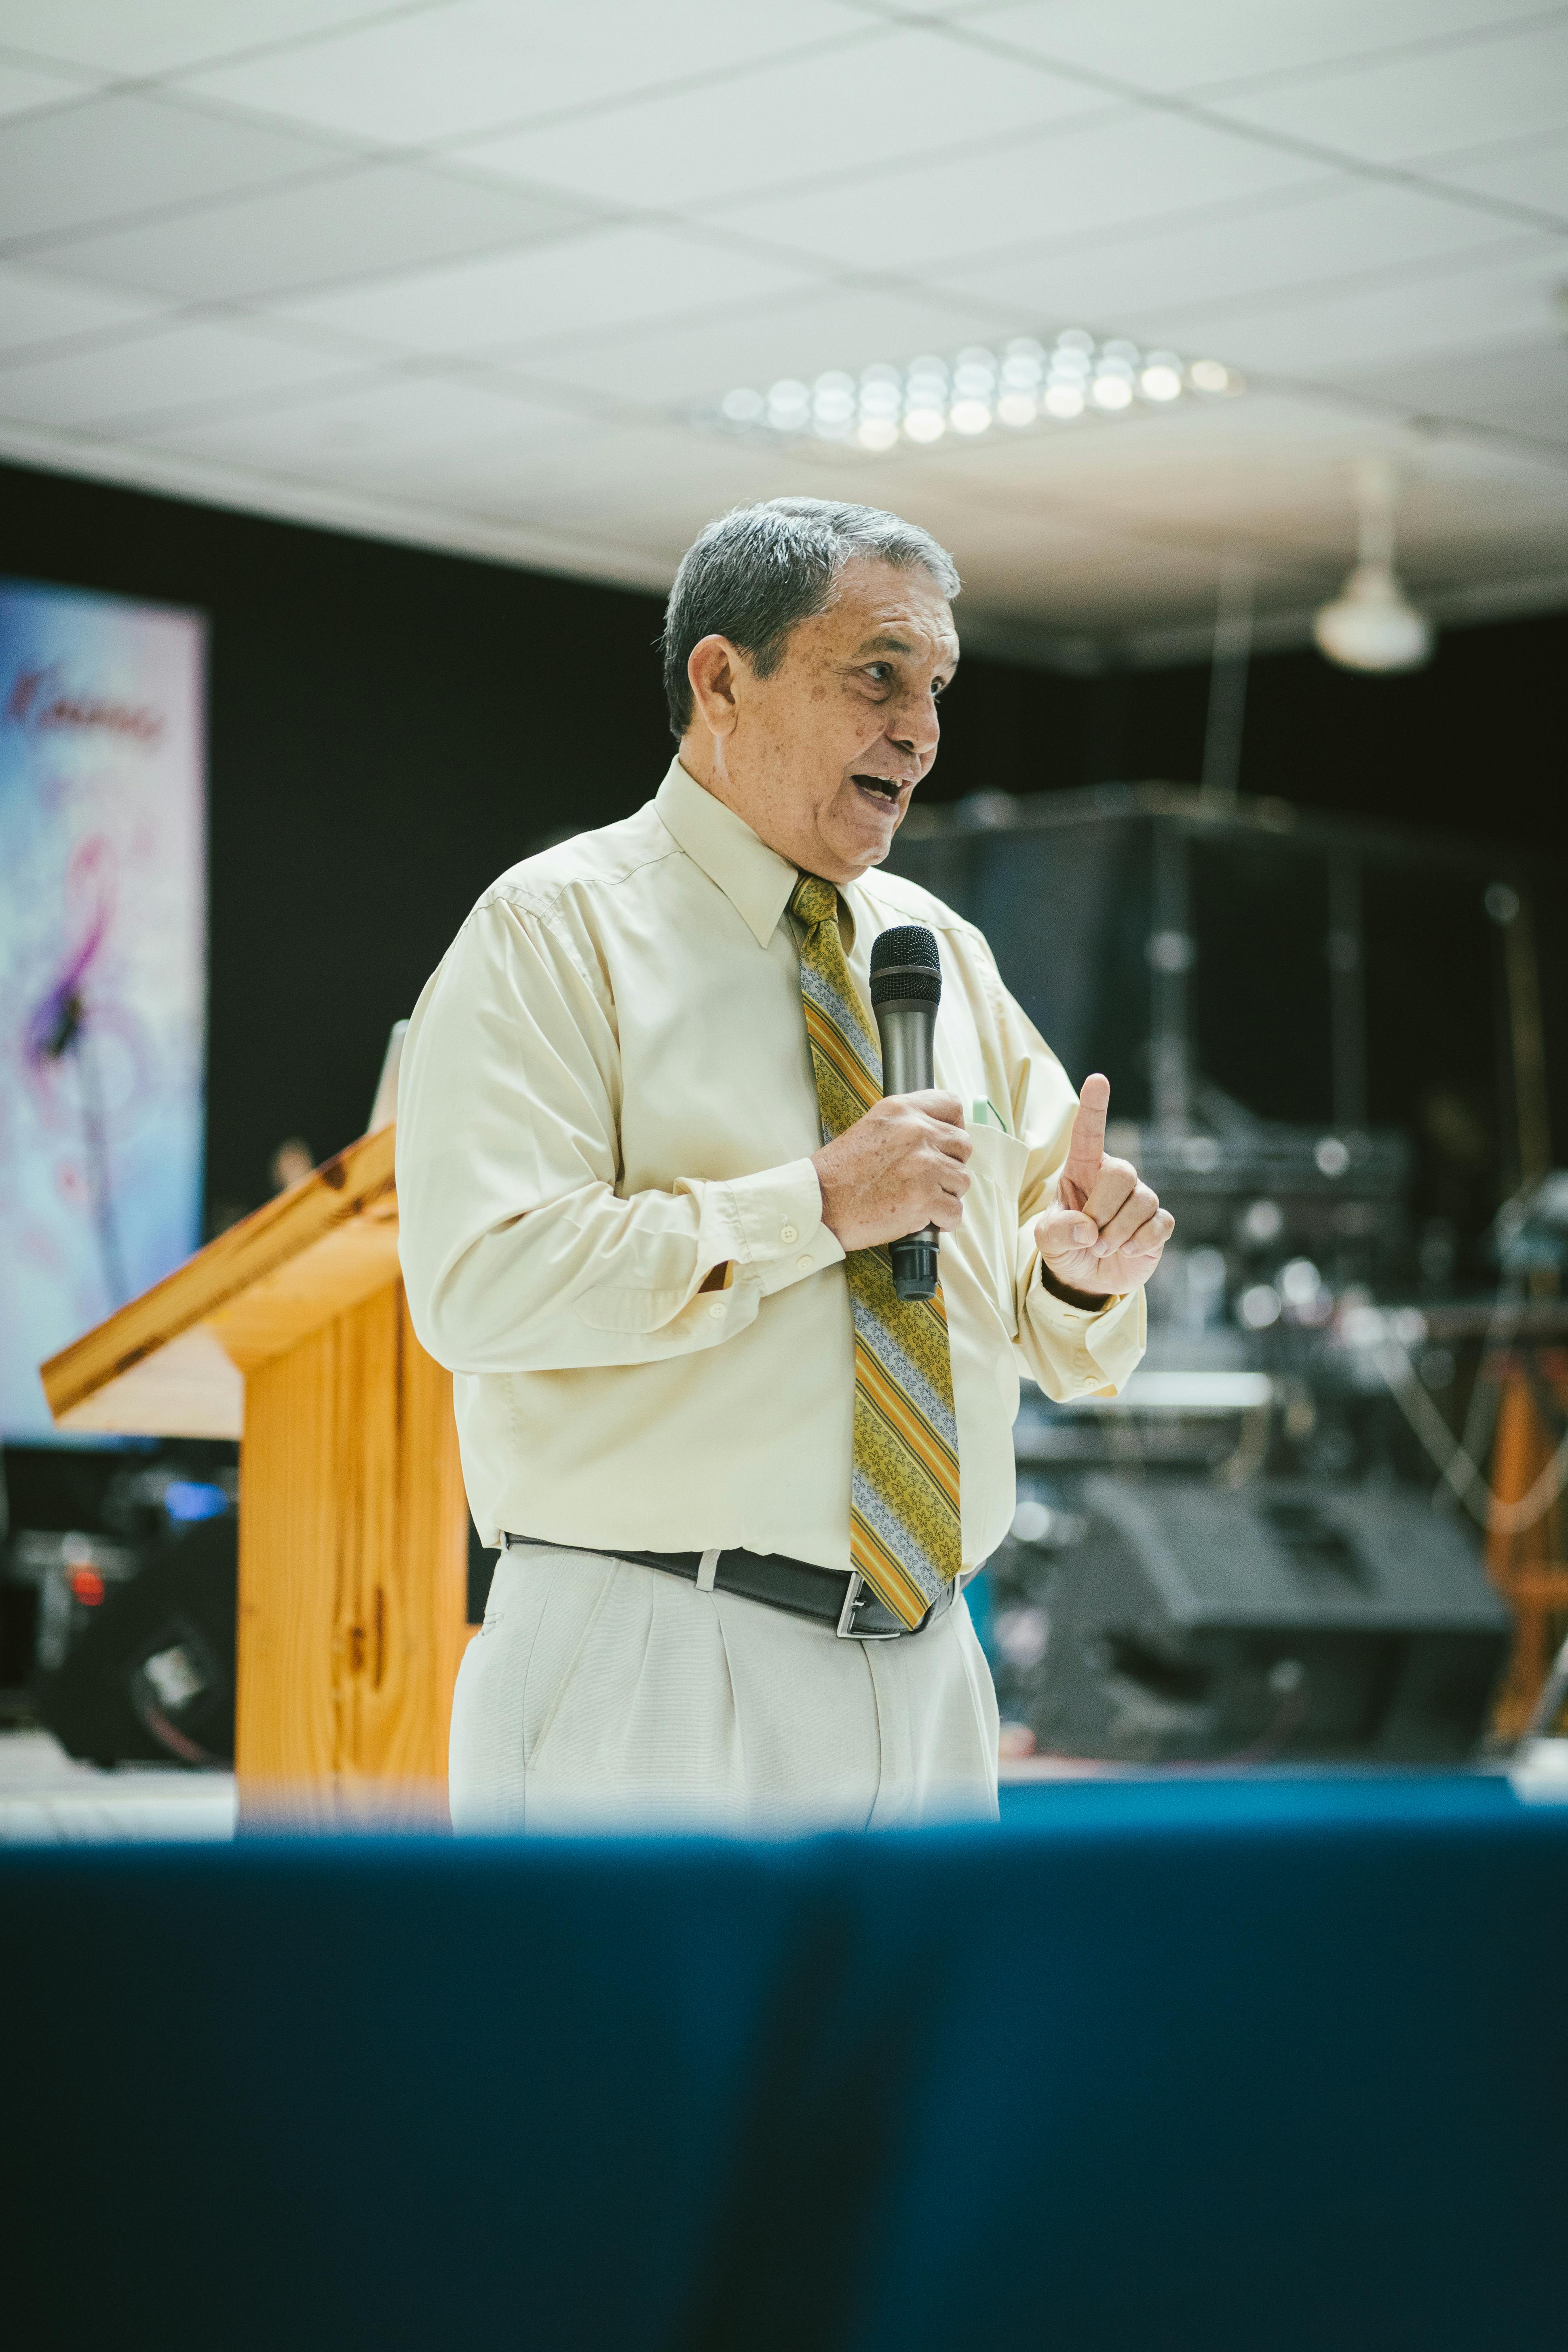
Gender: men